Tatoli

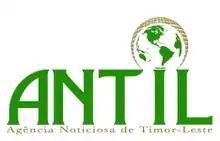
Timor-Leste News Agency (ANTIL) logo used from 2016 to 2017

When the agency was launched, the then Secretary of State for Social Communication, Nélio Isaac Sarmento, said that its main objective is not to compete with other media representatives, but to complement information based on data and facts, and therefore to be a reference to media bodies and professionals. Upon its establishment, the agency became a member of the ( (ALP)). In 2017, it became a public institute, and changed its name to Tatoli.